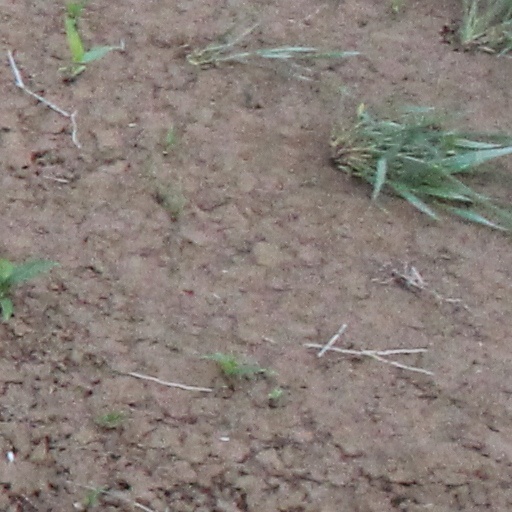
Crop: wheat